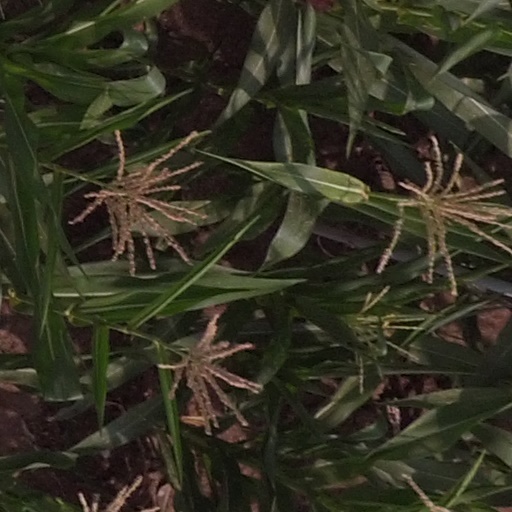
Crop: maize; corn